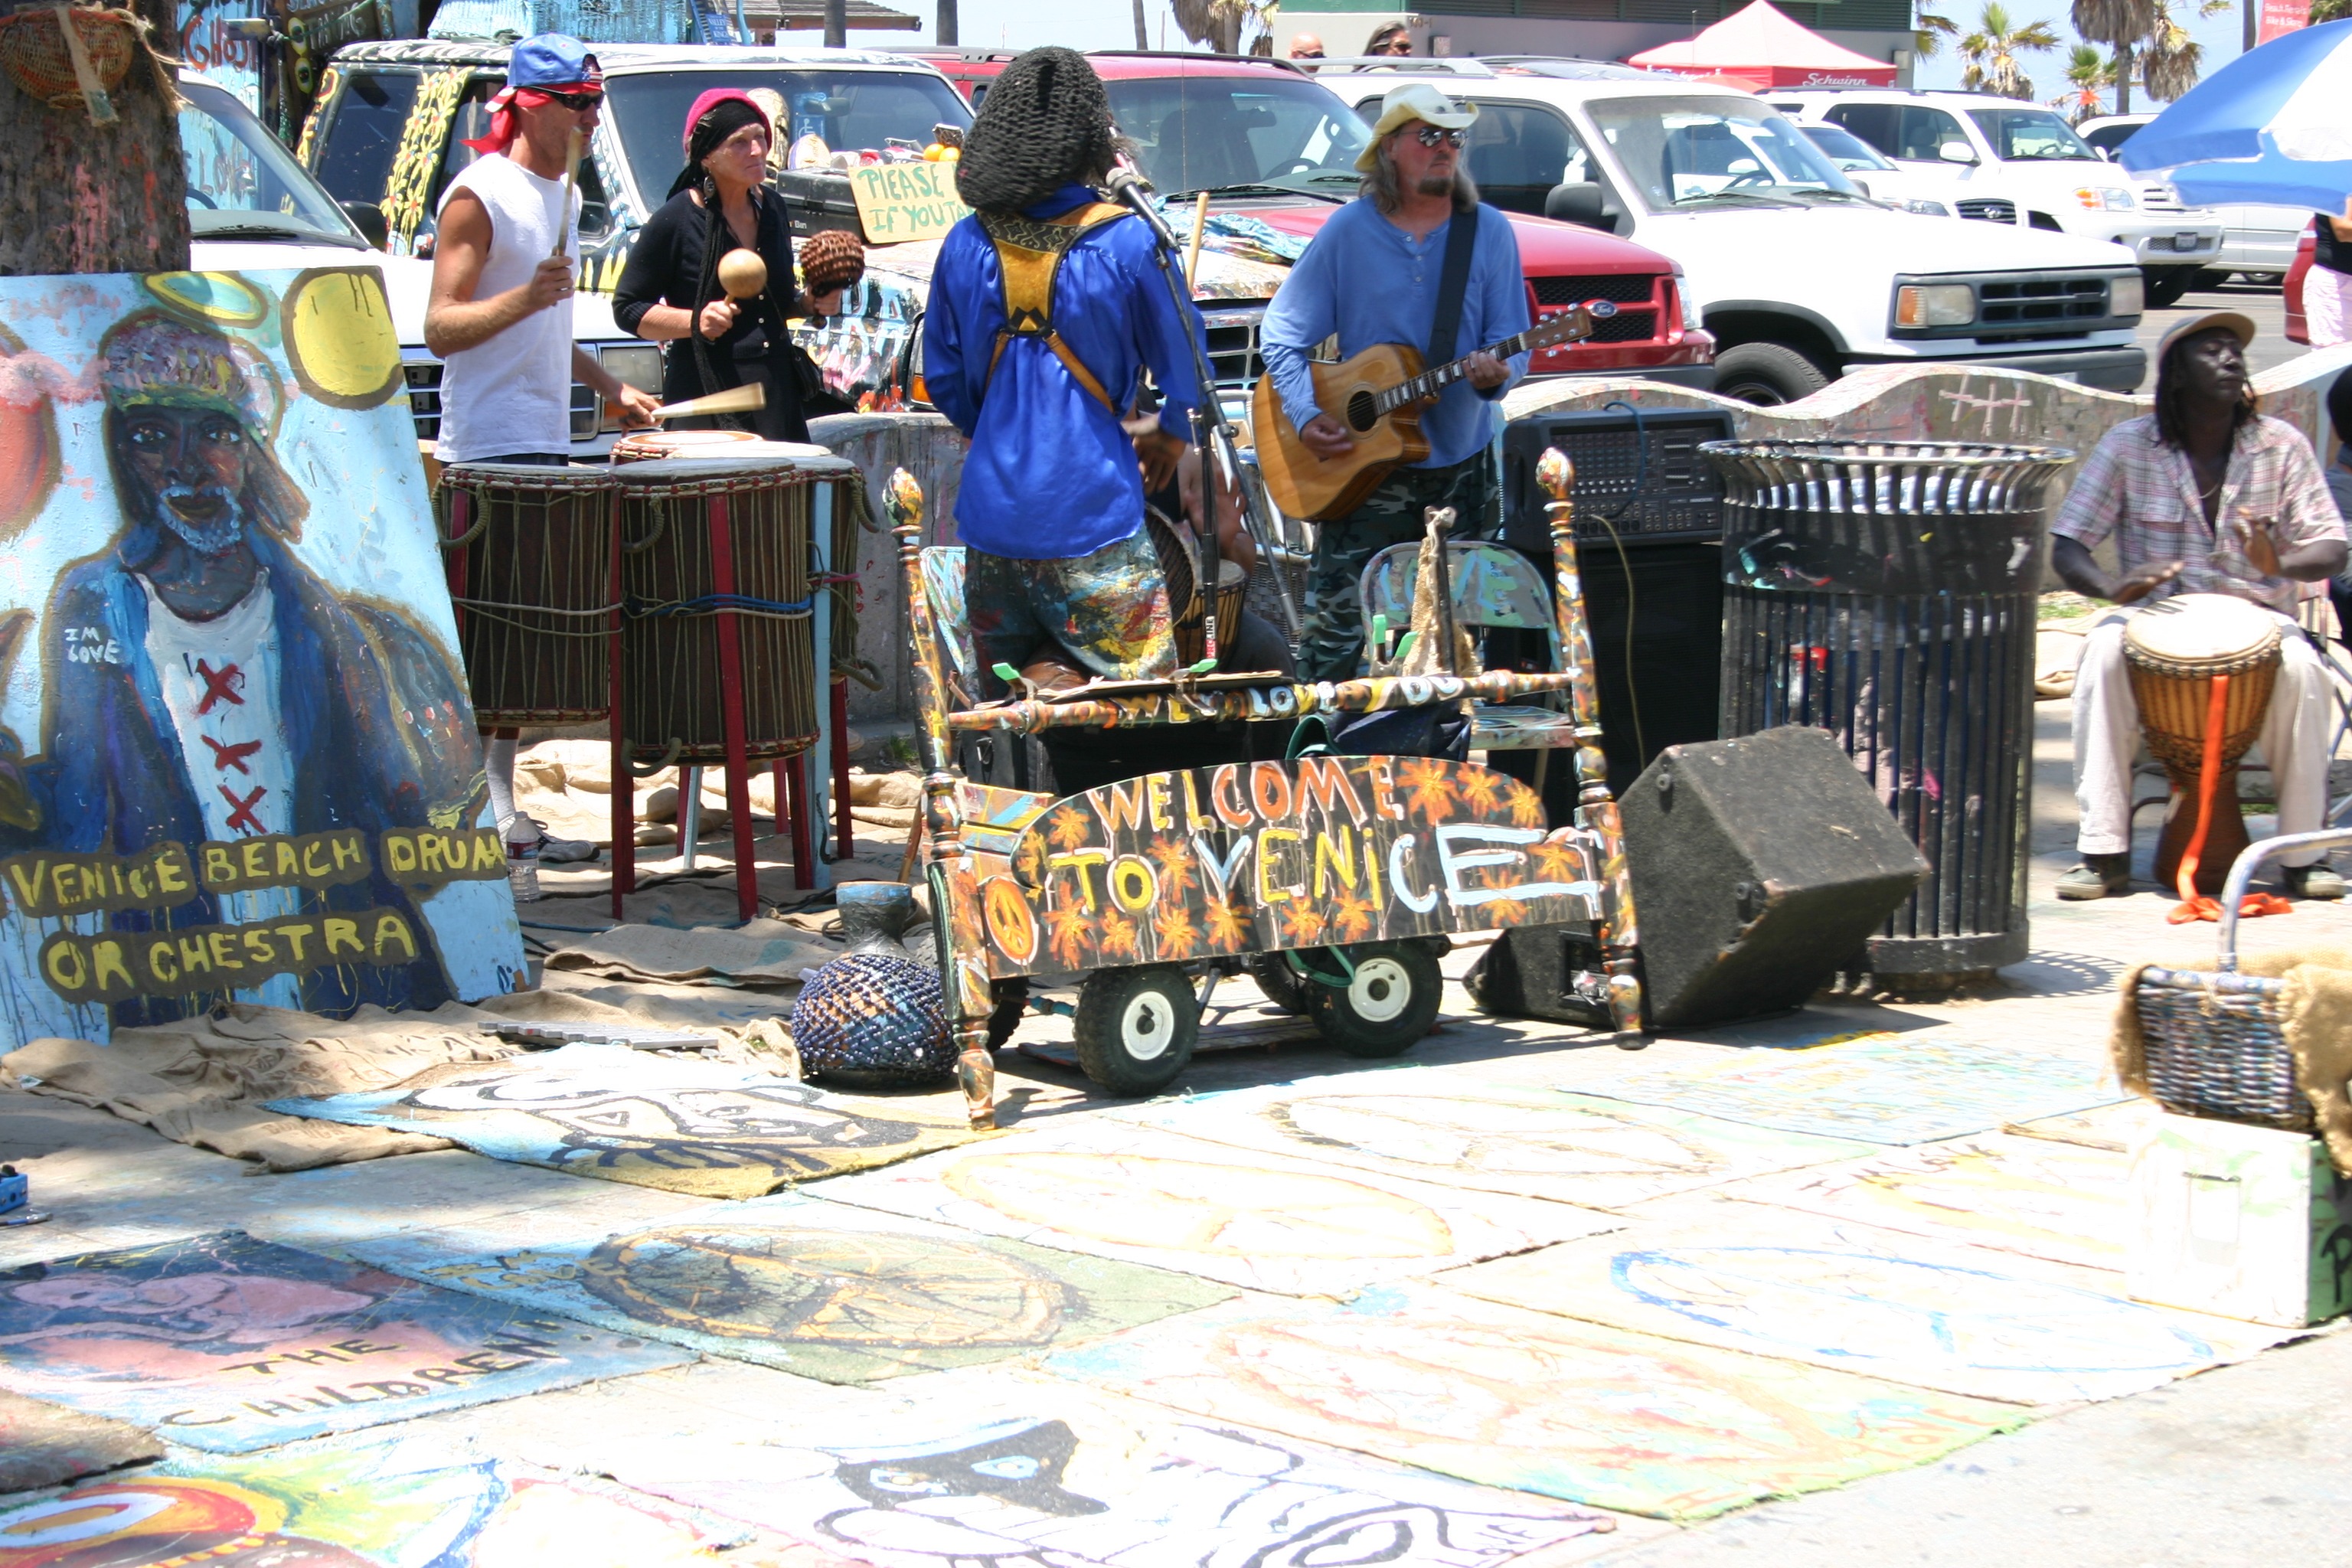
beach, sea, city, vendor, usa, holiday, bazaar, market, venice, california, public space, art, festival, fair, flea market, santa monica, human settlement